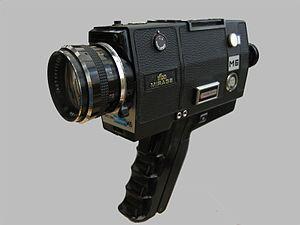
Les cinéma et vidéo amateurs sont des réalisations cinématographique filmées par des non-professionnels, souvent dans le but d'enregistrer des souvenirs familiaux, de voyages, etc. Il existe aussi des œuvres de fiction réalisées par des cinéastes amateurs, le plus souvent des courts métrages.